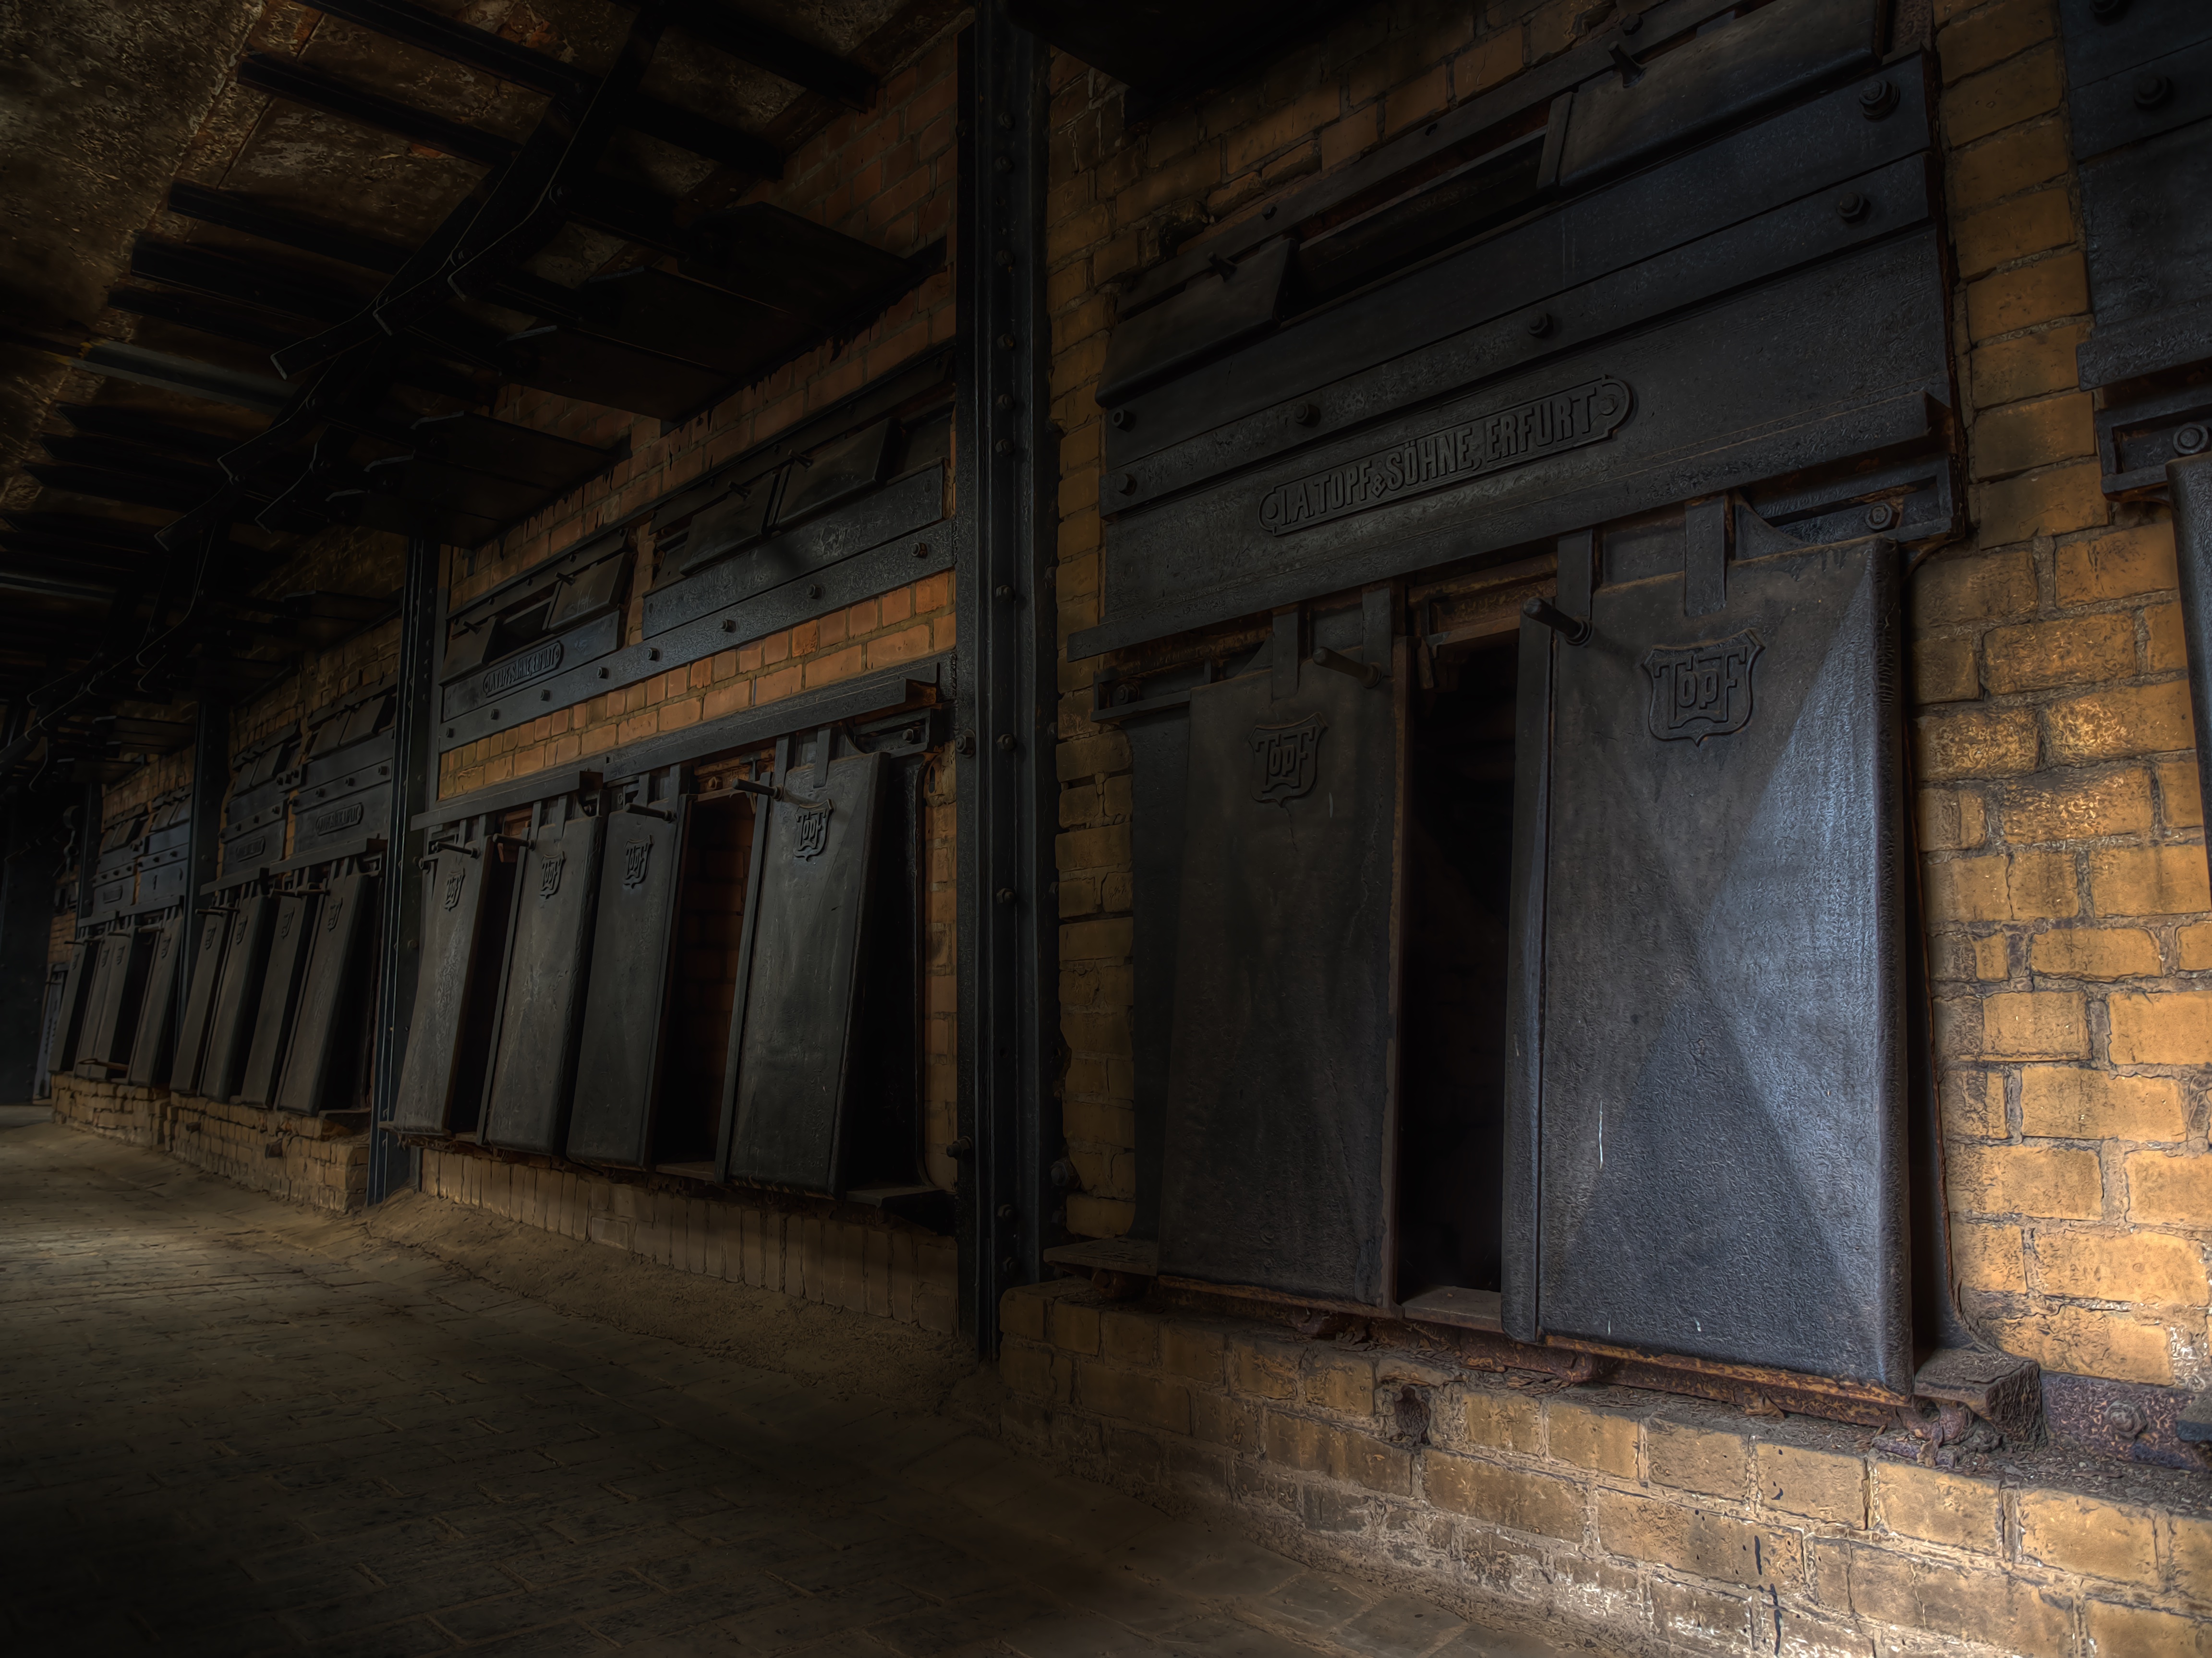
architecture, wood, building, old, alley, wall, mystical, hall, broken, shadow, chimney, factory, dirty, darkness, industry, decay, ruin, grey, temple, ruins, destruction, leave, brandenburg, crypt, factory building, lapsed, old factory, urban area, ancient history, old brickyard, louise briquette factory